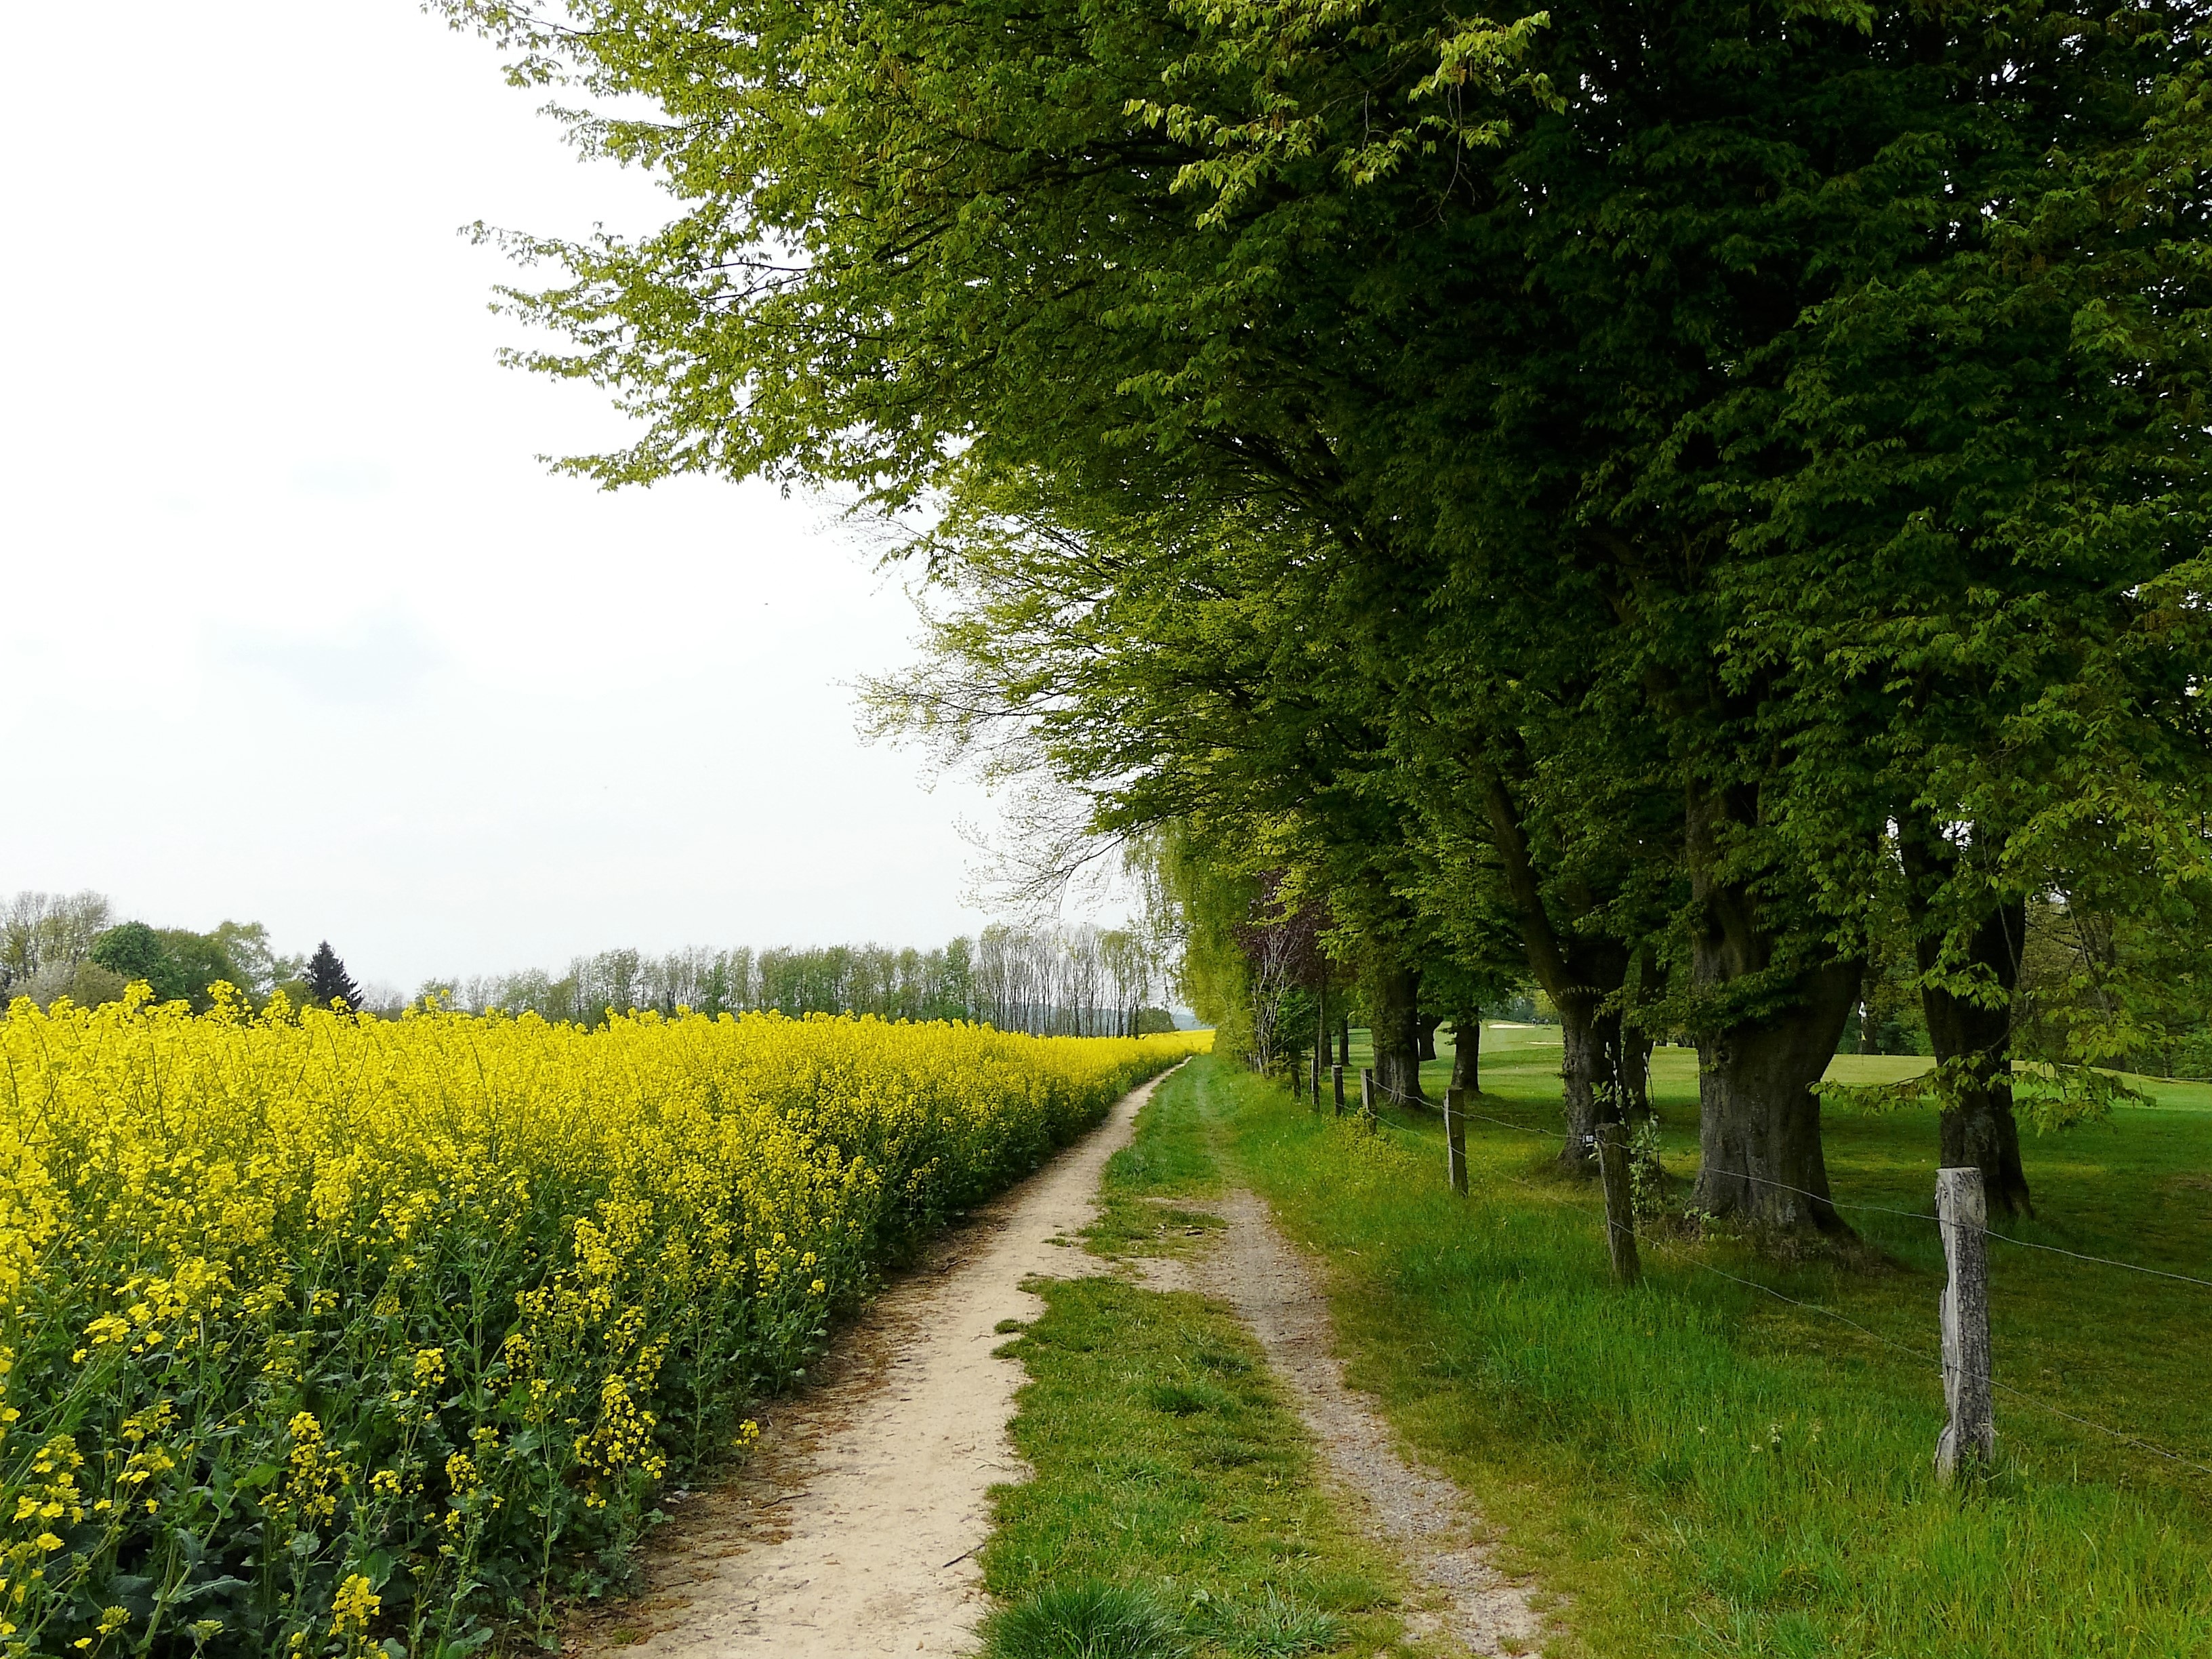
landscape, tree, plant, field, meadow, flower, walk, produce, agriculture, trees, shrub, plantation, rural area, flowering plant, yellow field, grass family, woody plant, land plant